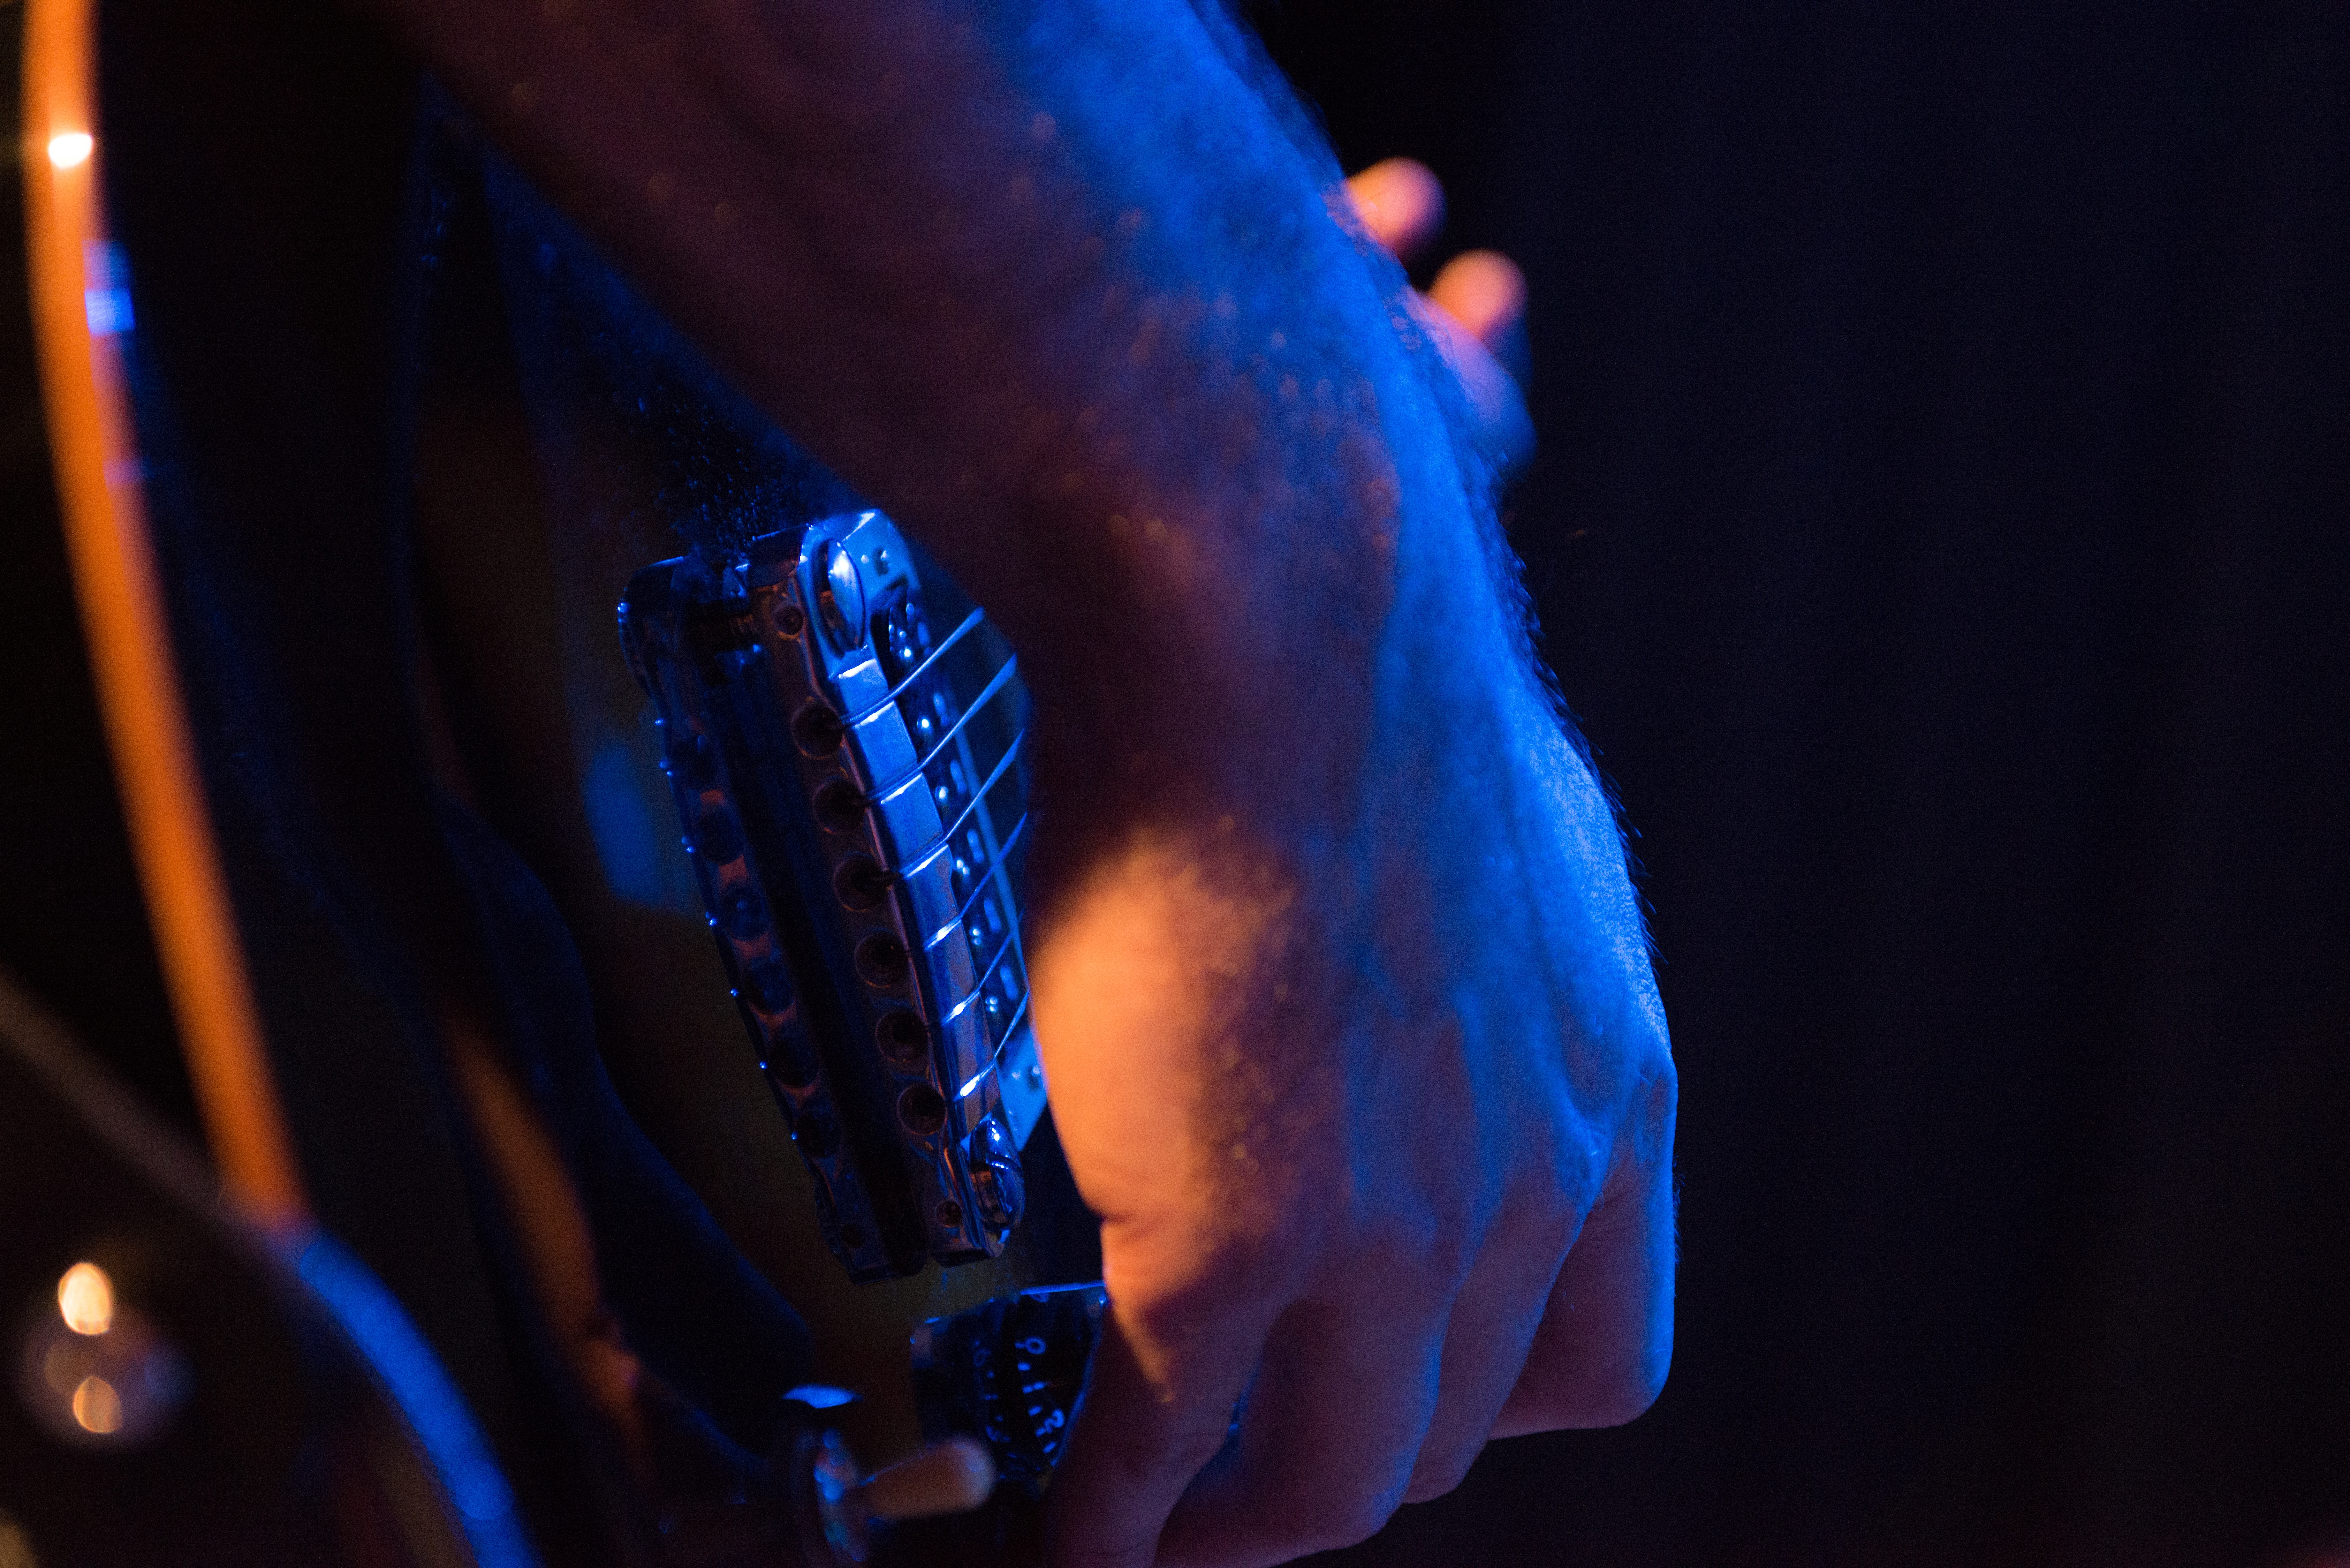
hand, man, rock, light, photography, play, guitar, color, darkness, blue, playing, musician, closeup, electric guitar, close up, stage, performance, electric, macro photography, atmosphere of earth